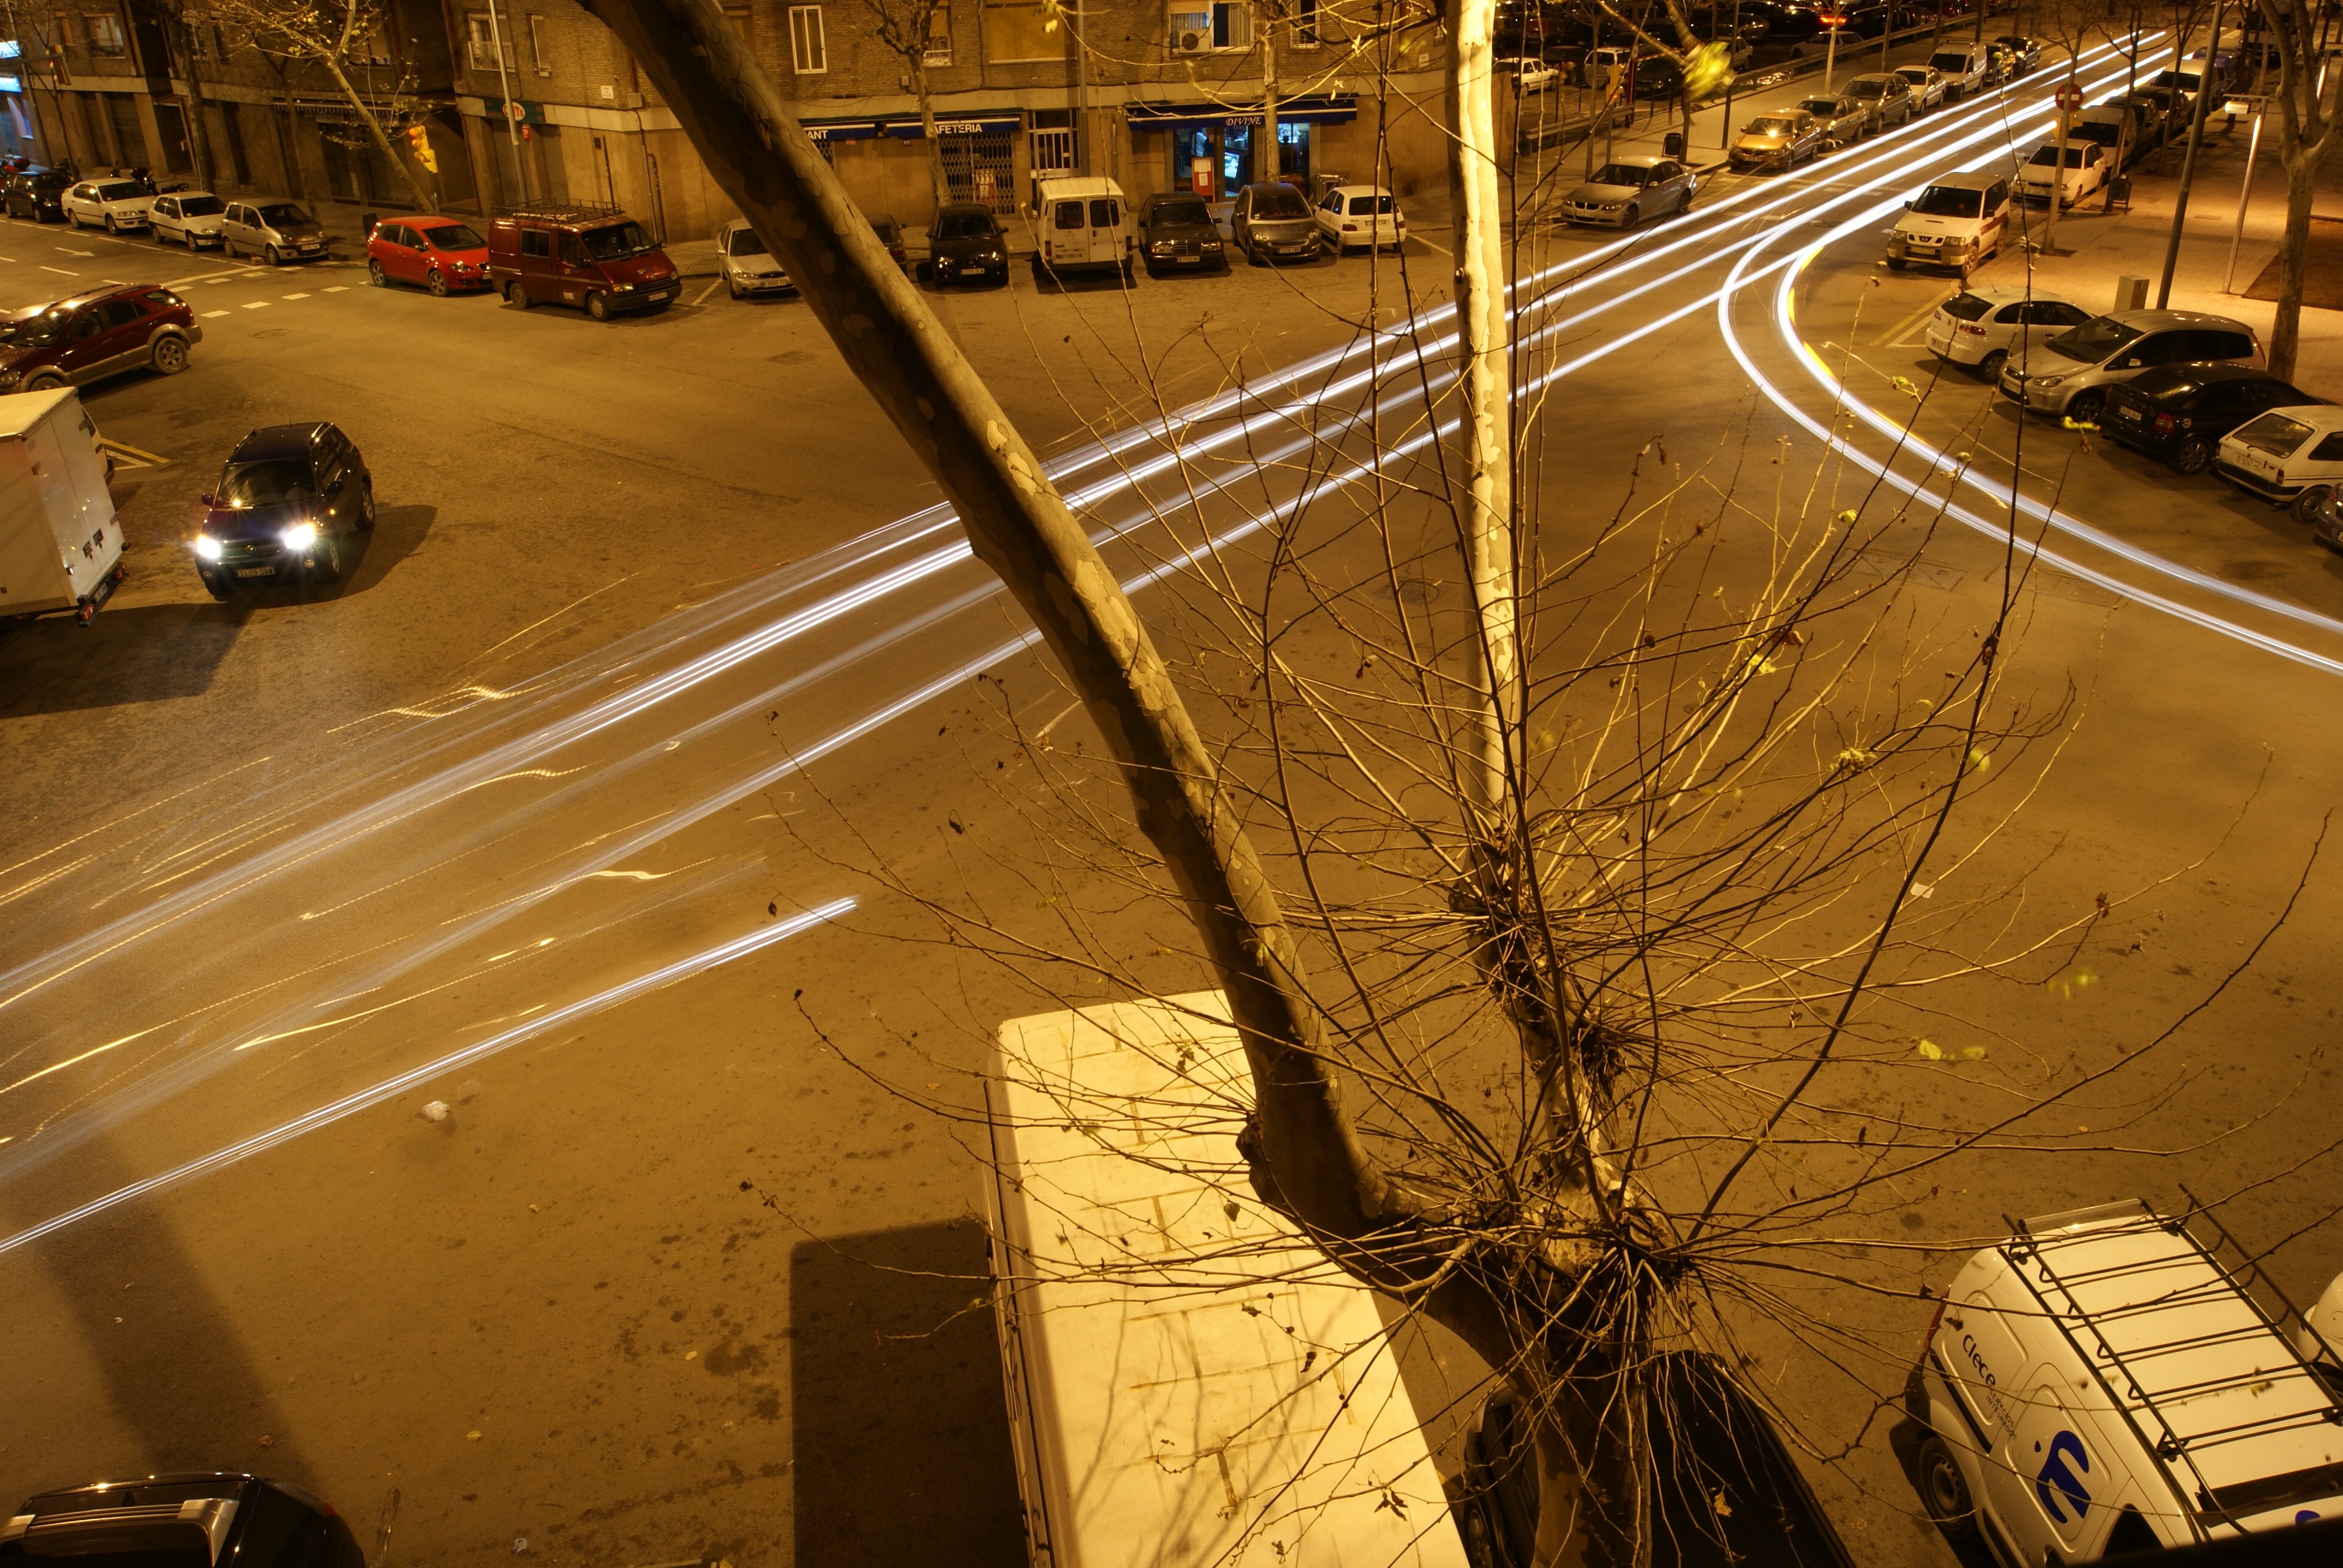
light, road, traffic, street, night, driving, city, motion, evening, darkness, intersection, lighting, lights, nighttime, headlights, roadway, infrastructure, cars, fast, urban area, flashing